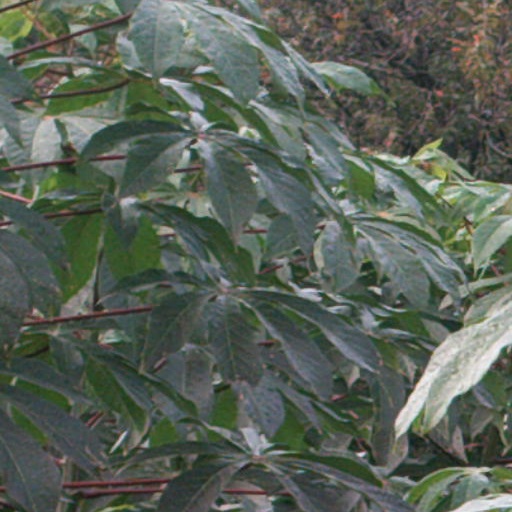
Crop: cassava